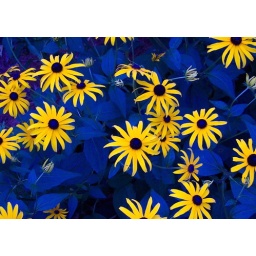
Black Eyed Susans in my yard. The sky at dusk made the plants look blue.